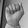
ASL letter: A